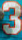
Number: 3